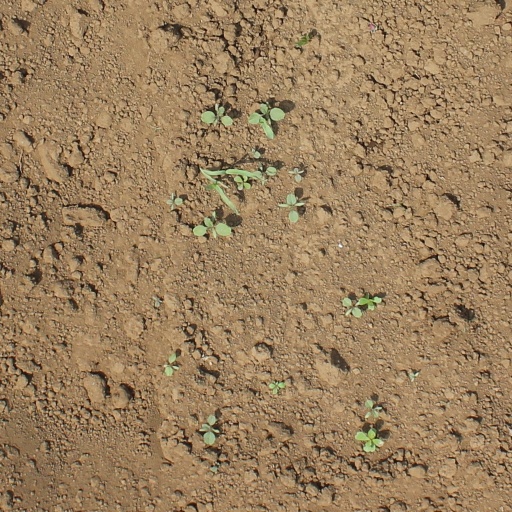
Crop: soybean